Tom Van Flandern

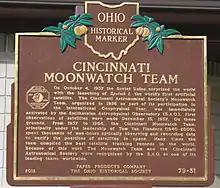
Van Flandern mentioned in historical marker about Project Moonwatch. Placed by Cincinnati Astronomical Society and the city of Cincinnati, OH

Tom Van Flandern was the first child of Robert F. Van Flandern, a police officer, and Anna Mary Haley. His father left the family when Tom was 5. His mother died when he was 16; he and his siblings then lived with their grandmother, Margery Jobe, until he went to college. He graduated from Saint Ignatius High School in Cleveland. While there, he helped start the Cleveland branch of Operation Moonwatch, an amateur science program initiated by the Smithsonian Astrophysical Observatory to track satellites. He also helped found a Moonwatchers team while studying at Xavier University; this team broke a tracking record in 1961.